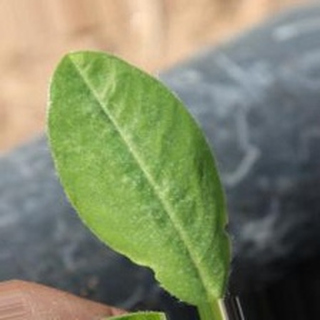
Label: healthy_groundnut